History of papal primacy

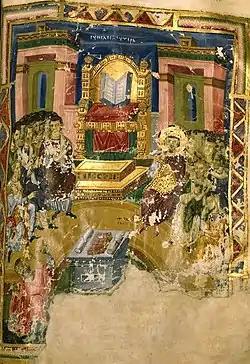
Early manuscript illustration of Council of Constantinople

The event that is often considered to have been the first conflict between Rome and Constantinople was triggered by the elevation of the see of Constantinople to a position of honour second only to Rome, on the grounds that as capital of the eastern Roman empire it was now the "New Rome". This was promulgated in the First Council of Constantinople (381) canon 3 which decreed: "The Bishop of Constantinople, however, shall have the prerogative of honour after the Bishop of Rome because Constantinople is the New Rome." At the Council of Rome, a synod held in the following year, 382, Pope Damasus I protested against this raising of the bishop of the new imperial capital, just fifty years old, to a status higher than that of the bishops of Alexandria and Antioch. In opposition to this view, Francis Dvornik asserts that not only did Damasus offer "no protest against the elevation of Constantinople", that change in the primacy of the major sees was effected in an "altogether friendly atmosphere". According to Dvornik, "Everyone continued to regard the Bishop of Rome as the first bishop of the Empire, and the head of the church." Thomas Shahan says that, according to Photius, Pope Damasus approved the council of Constantinople, but he adds that, if any part of the council were approved by this pope, it could have been only its revision of the Nicene Creed, as was the case also when Gregory the Great recognized it as one of the four general councils, but only in its dogmatic utterances.